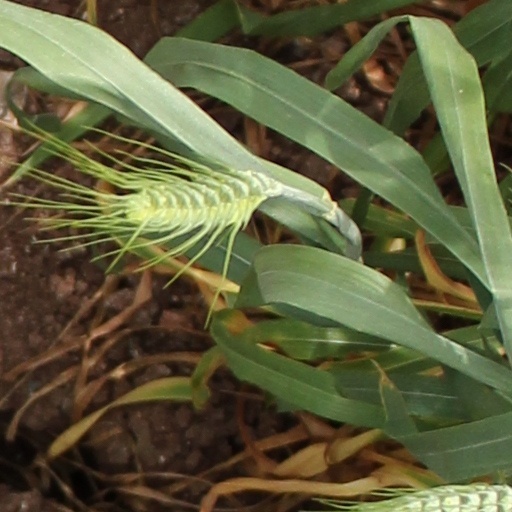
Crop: wheat